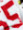
Number: 5